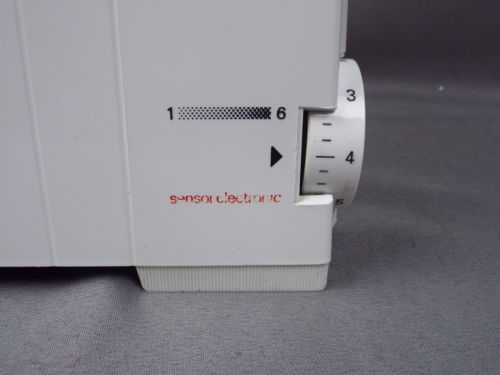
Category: toaster